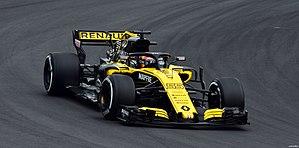
Quatorze constructeurs français de Formule 1 ont conçu des châssis répondant aux normes de la Formule 1 et destinés à participer aux compétitions. Des monoplaces Talbot-Lago et Simca-Gordini ont participé au championnat du monde des pilotes dès sa création, en 1950. La coupe pour les constructeurs est apparue en 1958 et le championnat du monde des constructeurs de Formule 1 est apparu en 1982.
La Renault R.S.18 est la monoplace de Formule 1 engagée par l'équipe Renault Sport Formula One Team dans le championnat du monde de Formule 1 2018. Elle est pilotée par l'Allemand Nico Hülkenberg et l'Espagnol Carlos Sainz Jr. qui avait terminé la saison 2017 avec Renault après l'avoir débuté avec la Scuderia Toro Rosso.
Renault F1 Team est une écurie de Formule 1, appartenant au constructeur automobile français Renault, engagée sous le nom commercial Renault DP World F1 Team depuis 2020. Elle participe au championnat du monde de Formule 1 en tant que constructeur de châssis et motoriste de 1977 à 1985, de 2002 à 2011 et à partir de 2016. Sur les périodes intermédiaires, Renault s'en est tenue au rôle de motoriste.
Carlos Sainz Vázquez de Castro, dit Carlos Sainz Jr., est un pilote de course automobile espagnol né le 1ᵉʳ septembre 1994 à Madrid et fils du champion du monde de rallye Carlos Sainz. Ancien membre de la Red Bull Junior Team, il fait ses débuts en Formule 1 en 2015 avec la Scuderia Toro Rosso. Il pilote pour Renault lors du championnat 2018 puis est engagé par McLaren Racing pour la saison 2019. Il obtient son premier podium à son 101ᵉ départ, le 17 novembre 2019 en se classant troisième au Brésil.